Wetzlar

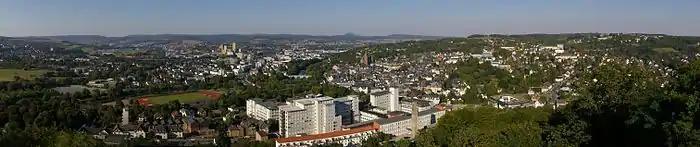
Wetzlar

Wetzlar borders in the northwest on the town of Aßlar (Lahn-Dill-Kreis), to the north and northeast on the communities of Hohenahr (Lahn-Dill-Kreis) and Biebertal (Gießen district), to the east on the communities of Lahnau (Lahn-Dill-Kreis) and Heuchelheim and the town of Gießen (both in Gießen district), to the south on the communities of Hüttenberg and Schöffengrund and to the west on the town of Solms (all in the Lahn-Dill-Kreis).